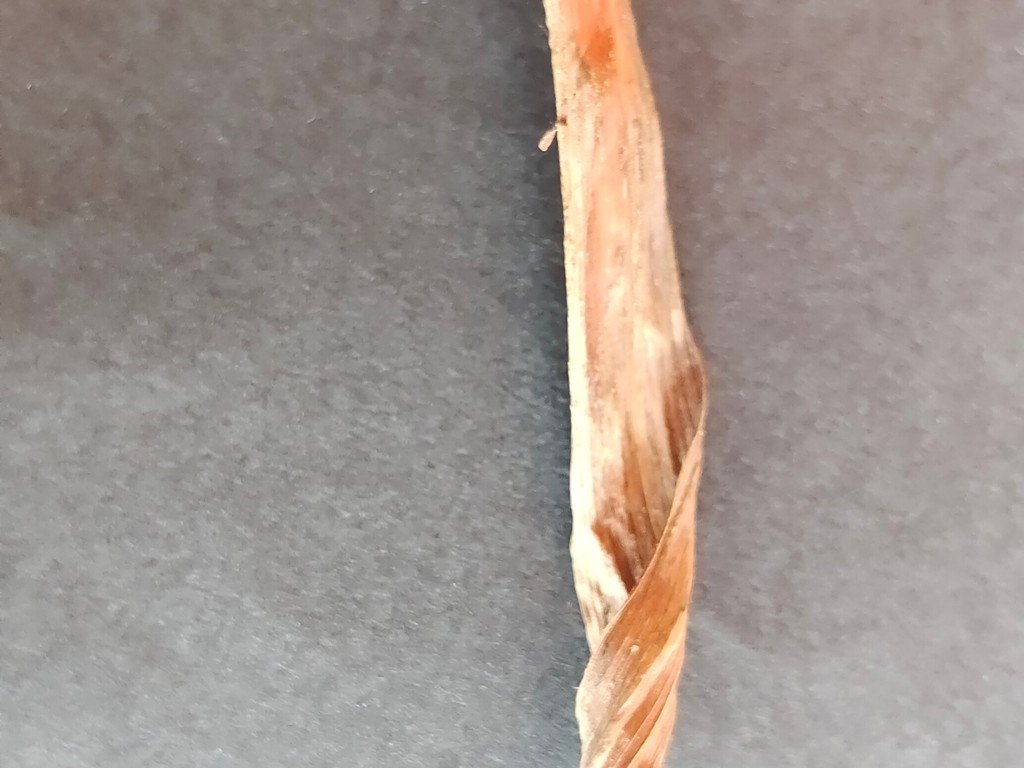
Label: Dried